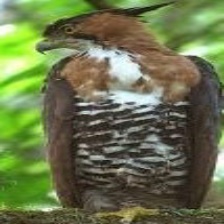
Species: ORNATE HAWK EAGLE
Scientific name: SPIZAETUS ORNATUS